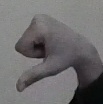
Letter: waw